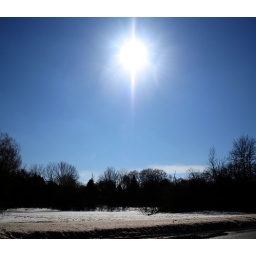
The sun was out, the sky blue and the snow...melting. Spring is around the corner.